Sebastian Bach Mills

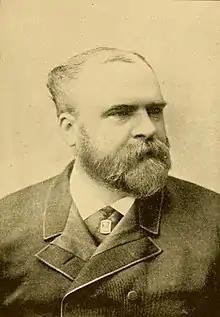

Sebastian Bach Mills (13 March 1839 – 21 December 1898) was an English pianist, composer and piano instructor who made his concert career in the United States and gave the first American performances of many important works.